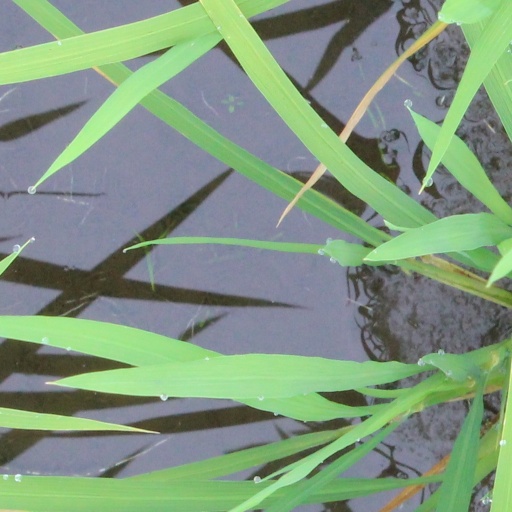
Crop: rice